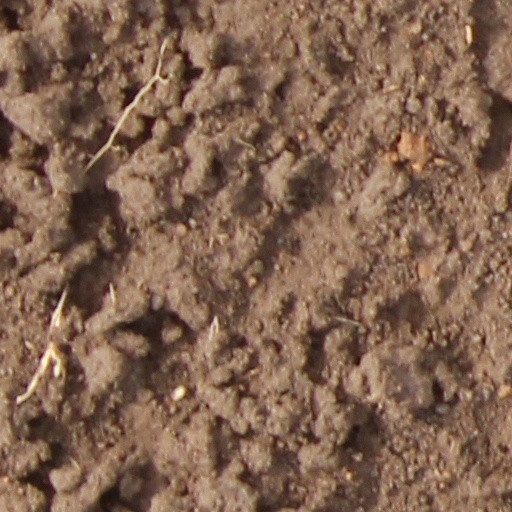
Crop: wheat